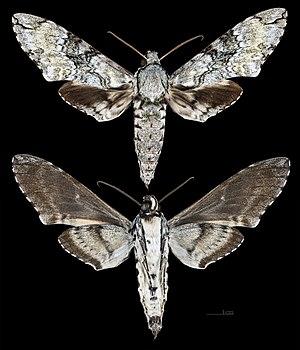
Manduca est un genre de lépidoptères de nuit de la famille des Sphingidae, de la sous-famille des Sphinginae et de la tribu des Sphingini.